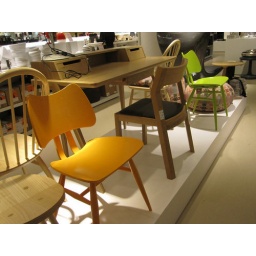
ercol's butterfly chairs in painted finish, either side of Matthew Hilton's ercol treviso desk